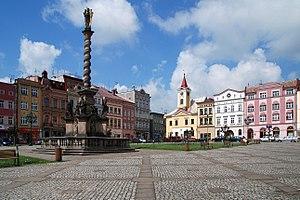
Broumov est une ville du district de Náchod, dans la région de Hradec Králové, en Tchéquie. Sa population s'élevait à 7 586 habitants en 2017.